Naughty by Nature

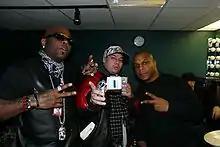
Naughty by Nature members Treach (left) and Vin Rock (right) in 2009

Naughty by Nature is an American hip hop group formed in East Orange, New Jersey in 1986, consisting of Treach (Anthony Criss), Vin Rock (Vincent Brown), and DJ Kay Gee (born Keir Lamont Gist).